Francis Tennille

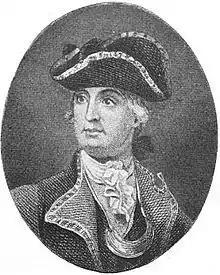
General Robert Howe

In several histories it is stated that General Robert Howe, while at Cherokee Hill, South Carolina, after his retreat from Georgia, dispatched Tennille with orders to Major Joseph Lane (commanding at Sunbury) and to Lieutenant Aaron Smith of the 3rd Regiment of South Carolina (who was in command at Ogeechee Ferry) "to evacuate their posts,retreat across the country and rejoin the main army." It is recorded as a matter of some importance that Tennille successfully accomplish his mission and that "the order was received in ample time".